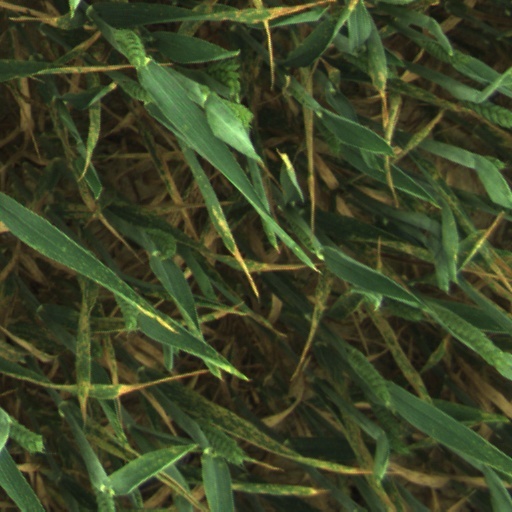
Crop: wheat